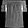
Label: Shirt